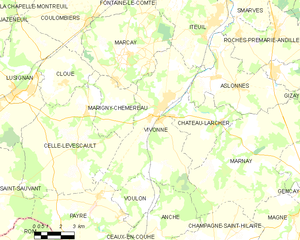
Carte des communes françaises Vivonne